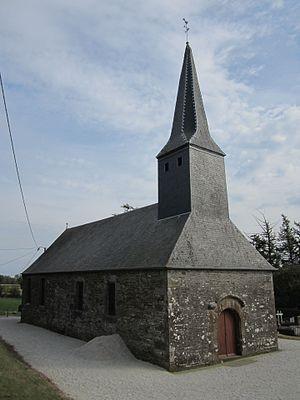
Chasseguey, Manche